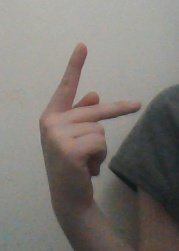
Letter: dha